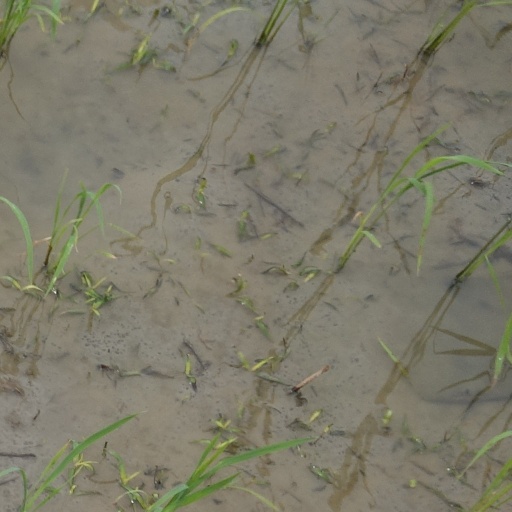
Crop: rice